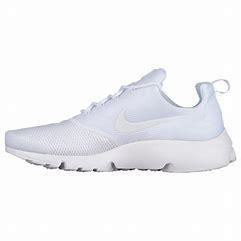
Brand: Nike
Model: Presto Fly